William Coles Finch

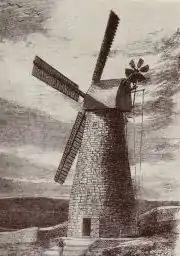
Jaffa Gate Mill, Jerusalem. Picture originally published in "Illustrated London News" in 1858 and republished in "Watermills and Windmills" by William Coles Finch, first published in 1933.

William Coles Finch was born on 23 October 1864 in Rochester, Kent. His wife was Emily, and they had four children, Vera, Dorothy, Irene and Neville. In 1908, his first book, "Water, its origin and use", was published. This was followed in 1914 by "Water in Nature", jointly authored with Ellison Hawks. In 1925, "In Kentish Pilgrim Land" was published, followed by "The Lure of the Countryside" in 1927, "Life in Rural England" in 1928 and "Watermills in Windmills" in 1933. The latter is considered a bible on windmills in Kent. Coles Finch died in Luton, Kent on 6 June 1944, aged 79. He is buried in the churchyard of St Nicholas Church, Rochester. In 1976, "Watermills and Windmills" was reprinted. BBC Radio Medway produced an hour-long documentary "Sweeping Changes, The Windmills of Kent" in response to the reprint.